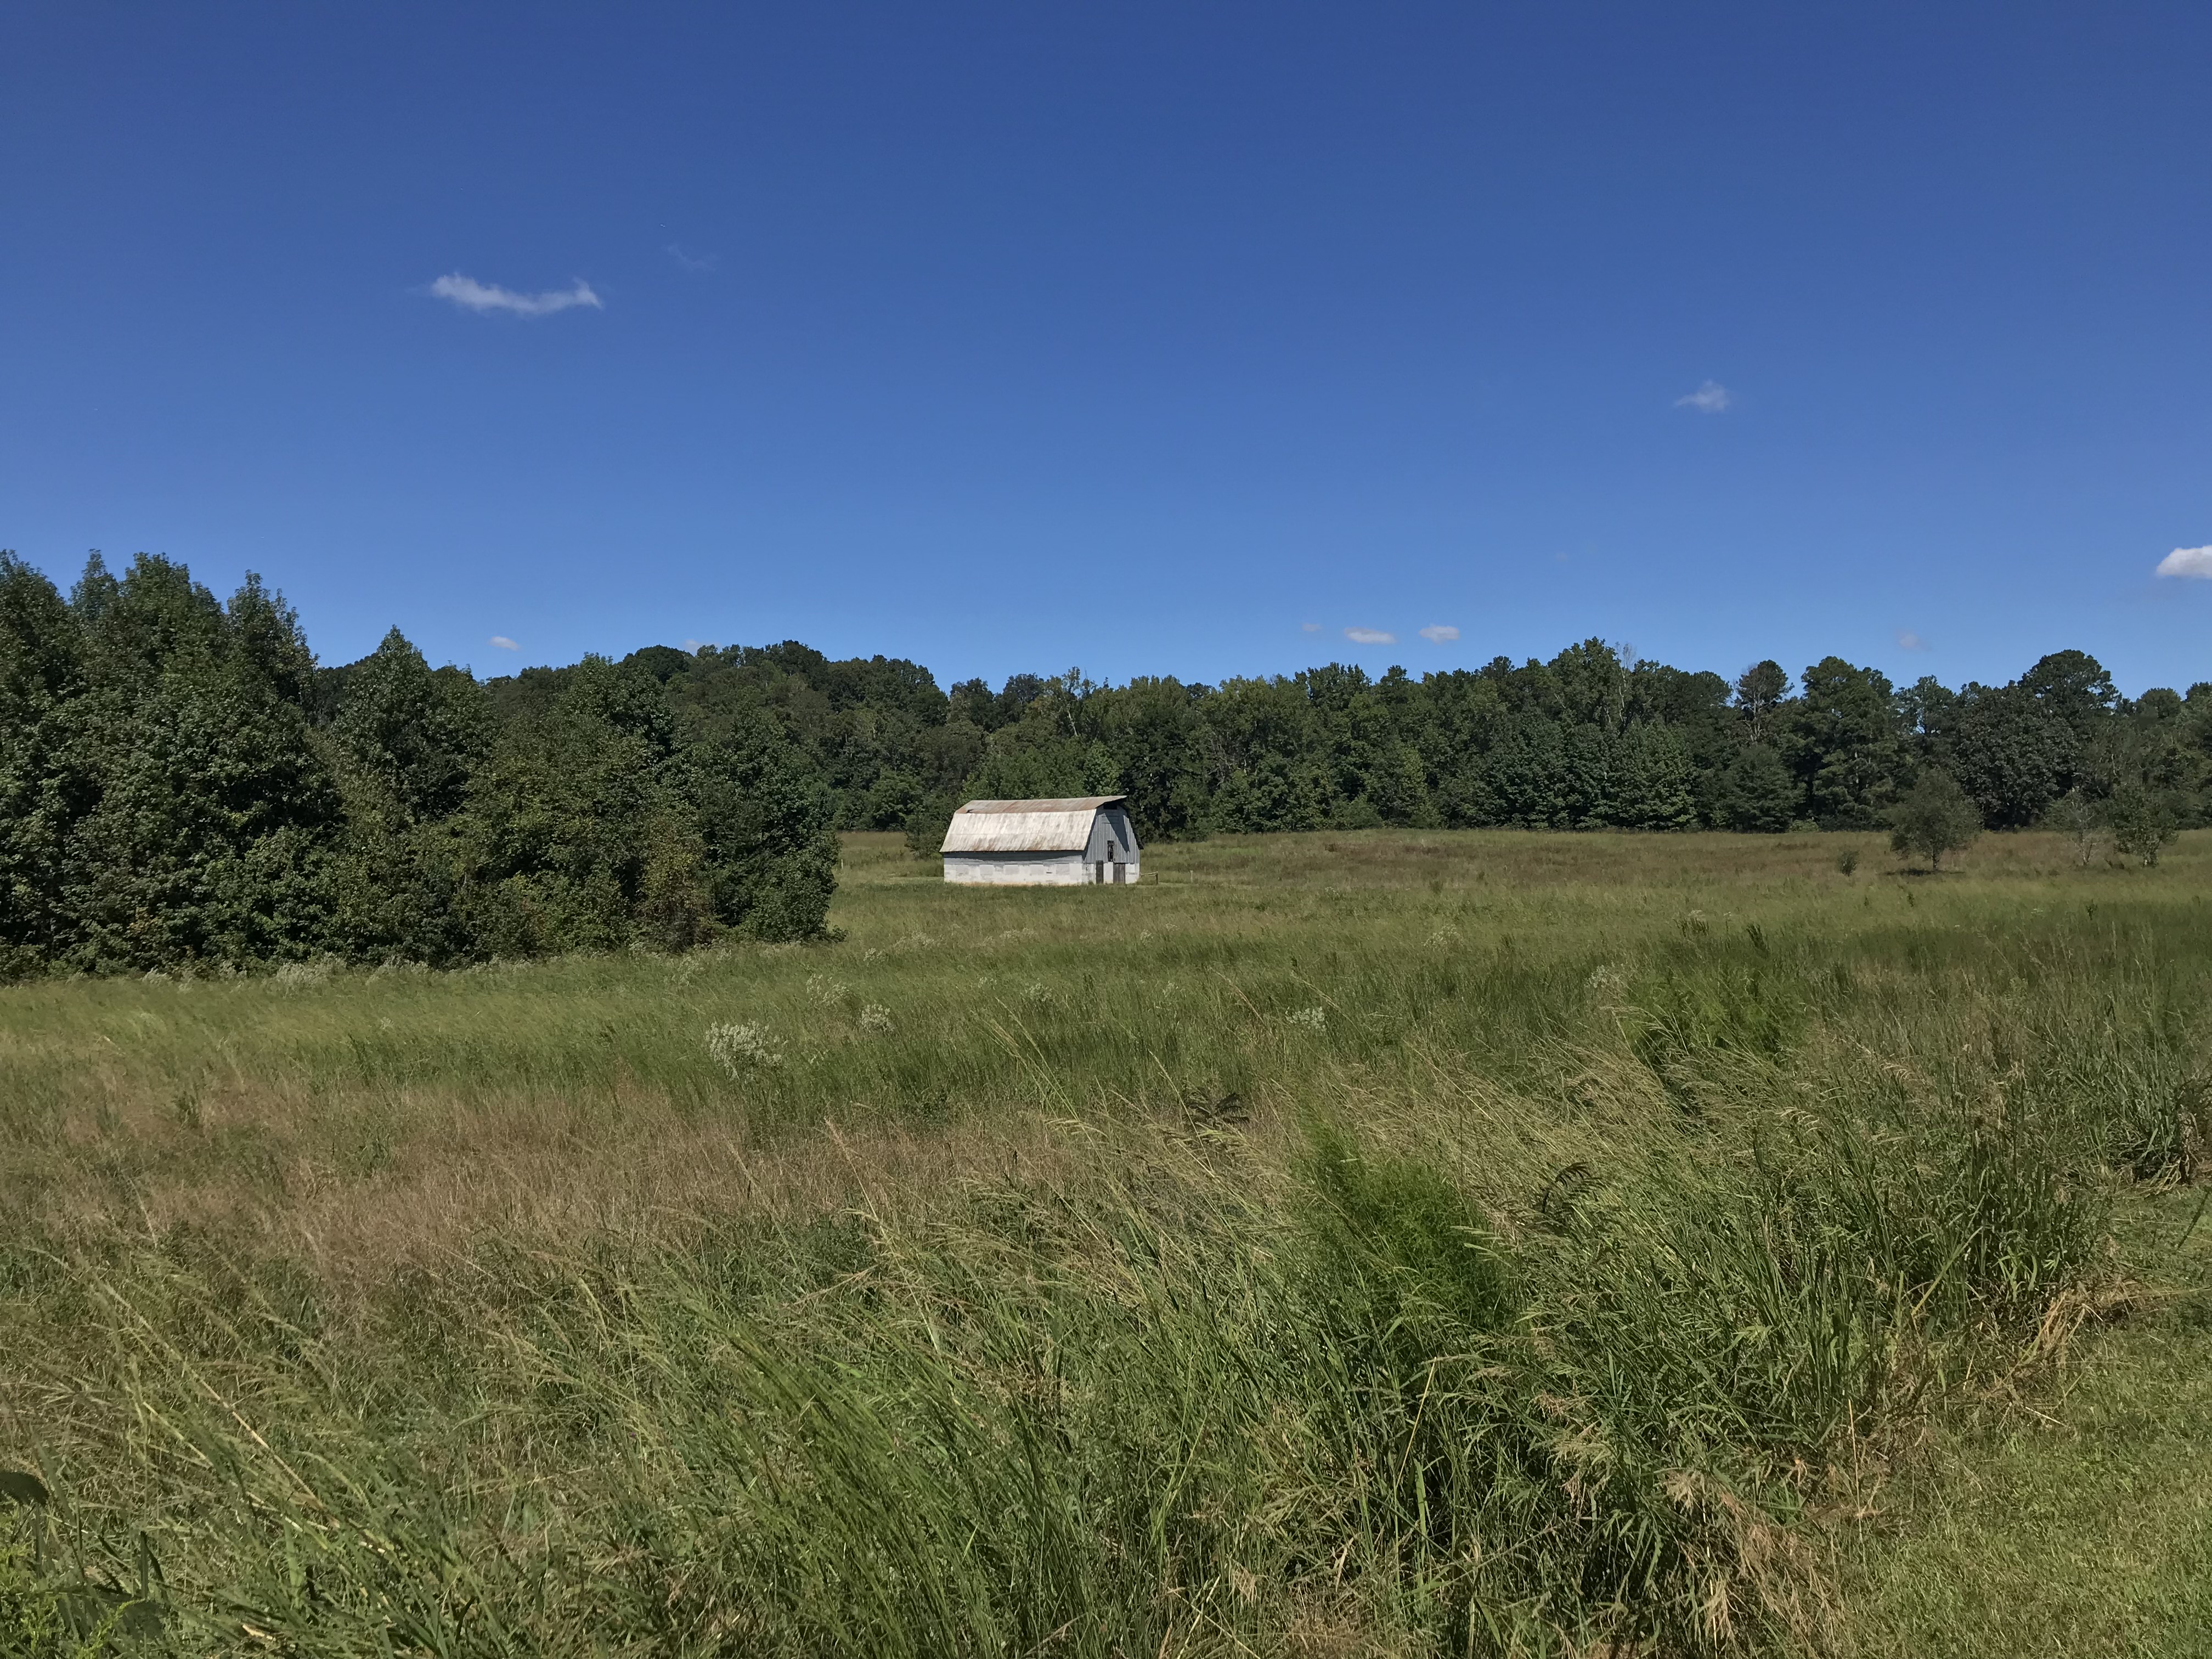
outdoors, landscape, grassland, natural landscape, land lot, natural environment, pasture, meadow, prairie, grass, plain, field, sky, grass family, steppe, ecoregion, tree, rural area, plant community, farm, plant, hill, shrubland, soil, road, house, forest